Mary Pickford (politician)

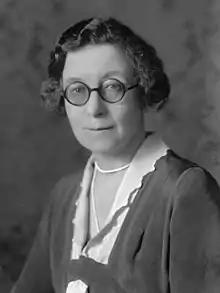

Mary Ada Pickford, (5 July 1884 – 6 March 1934) was an English politician, industrialist and historian. After working to support the Conservative Party over several years, she was elected as a Member of Parliament in 1931, and specialised in Indian issues; she also used her knowledge of the factory system gained while working as an inspector during the First World War to speak about employment issues. Pickford supported her constituency through the depression of the 1930s but died suddenly of pneumonia at the age of 49.